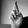
ASL letter: R